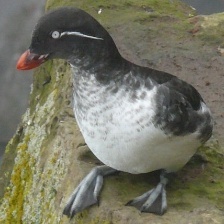
Species: PARAKETT  AUKLET
Scientific name: AETHIA PSITTACULA